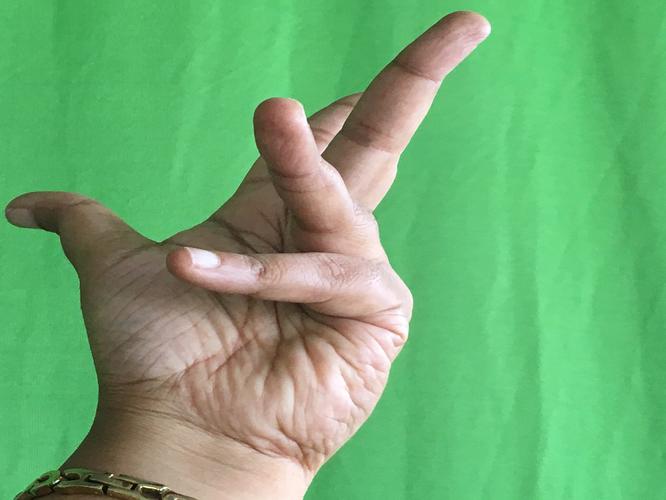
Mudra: Alapadmam
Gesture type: single_hand